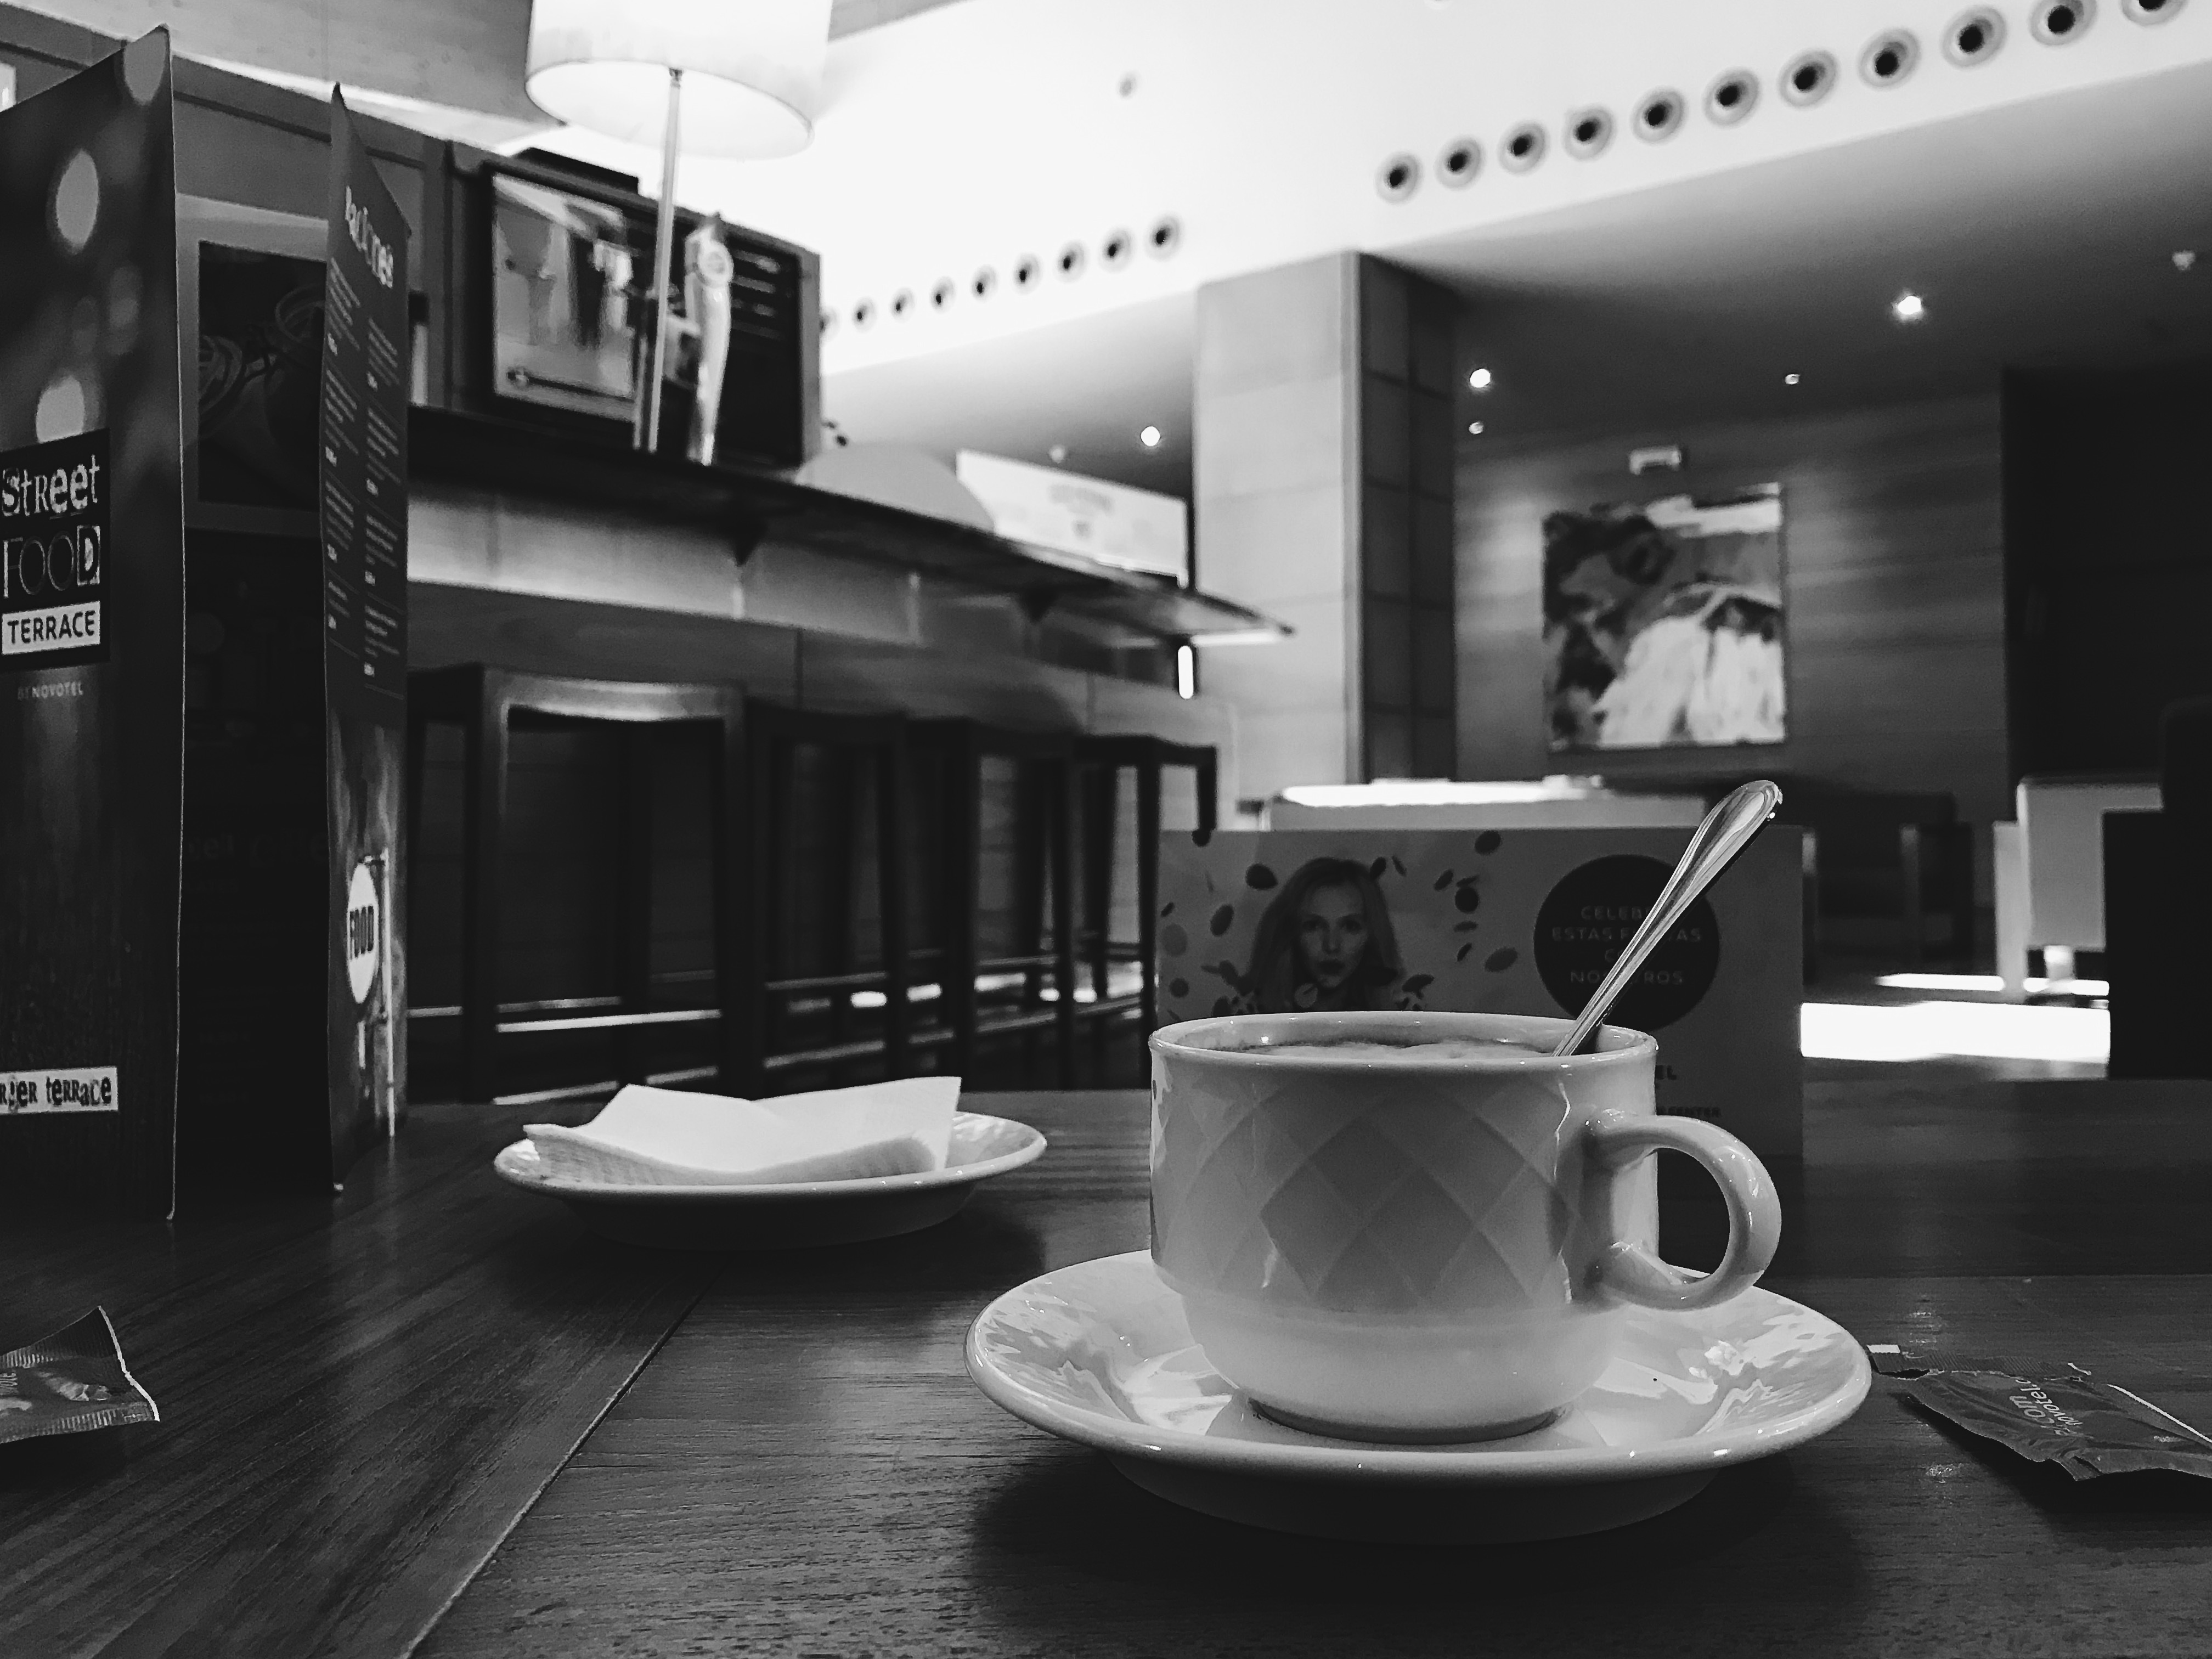
black and white, white, photography, restaurant, black, monochrome, lighting, interior design, design, image, shape, monochrome photography